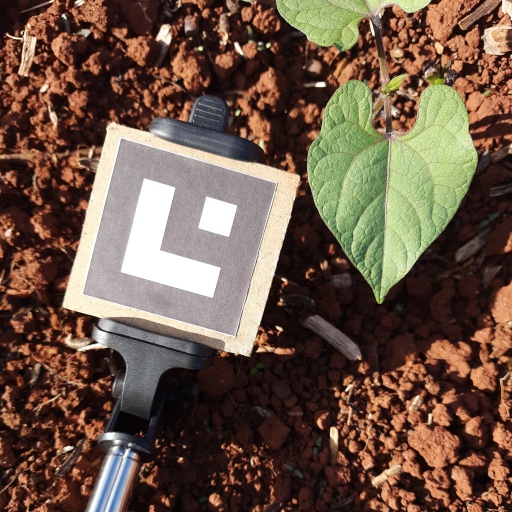
Observations: flat surface, no eating holes, under sunlight